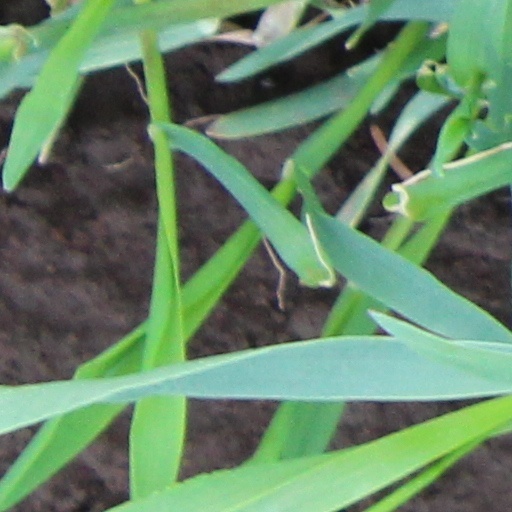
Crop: wheat